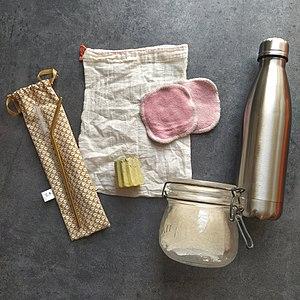
Paille en inox, sac à vrac, shampoing solide, cotons lavables, gourde en inox et bocal en verre.
Le zéro déchet désigne à la fois un mouvement qui vise à réduire la quantité de déchets produits, en agissant individuellement grâce par exemple à l'achat de produits réutilisables ou de nourriture en vrac plutôt que de produits jetables ou obsolescents, mais aussi à travers une stratégie plus générale de réduction de la quantité de déchets produits par la civilisation industrielle.